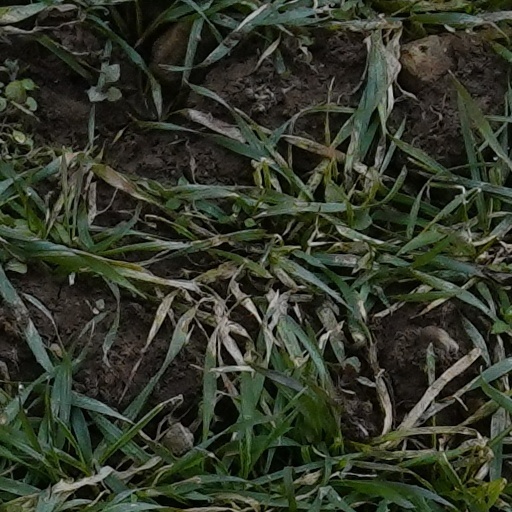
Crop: wheat